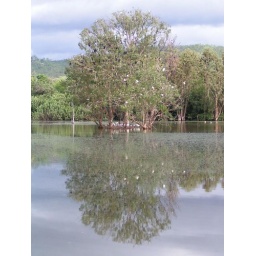
the bird tree in the center of the lake 1